Frederiksberg Åndsvageanstalt

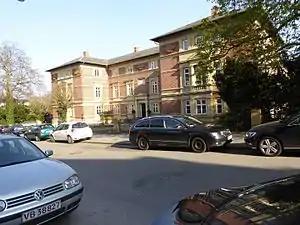
Frederiksberg Åndsvageanstalt

Frederiksberg Åndsvageanstalt is a former mental health treating institution for children located on Rahbeks Allé in the Frederiksberg district of Copenhagen, Denmark. It was founded in 1855 and moved to Ebberød in Birkerød in 1970. Its old main building (Rahbeks Allé 21) from 1860 was designed by Ferdinand Meldahl and is listed. It now houses the clothing brand By Malene Birger. Another building (Bag Elefanterne 8) has been converted into a daycare. The buildings are located adjacent to the former Carlsberg brewery site, which is under redevelopment into a new, dense neighborhood.